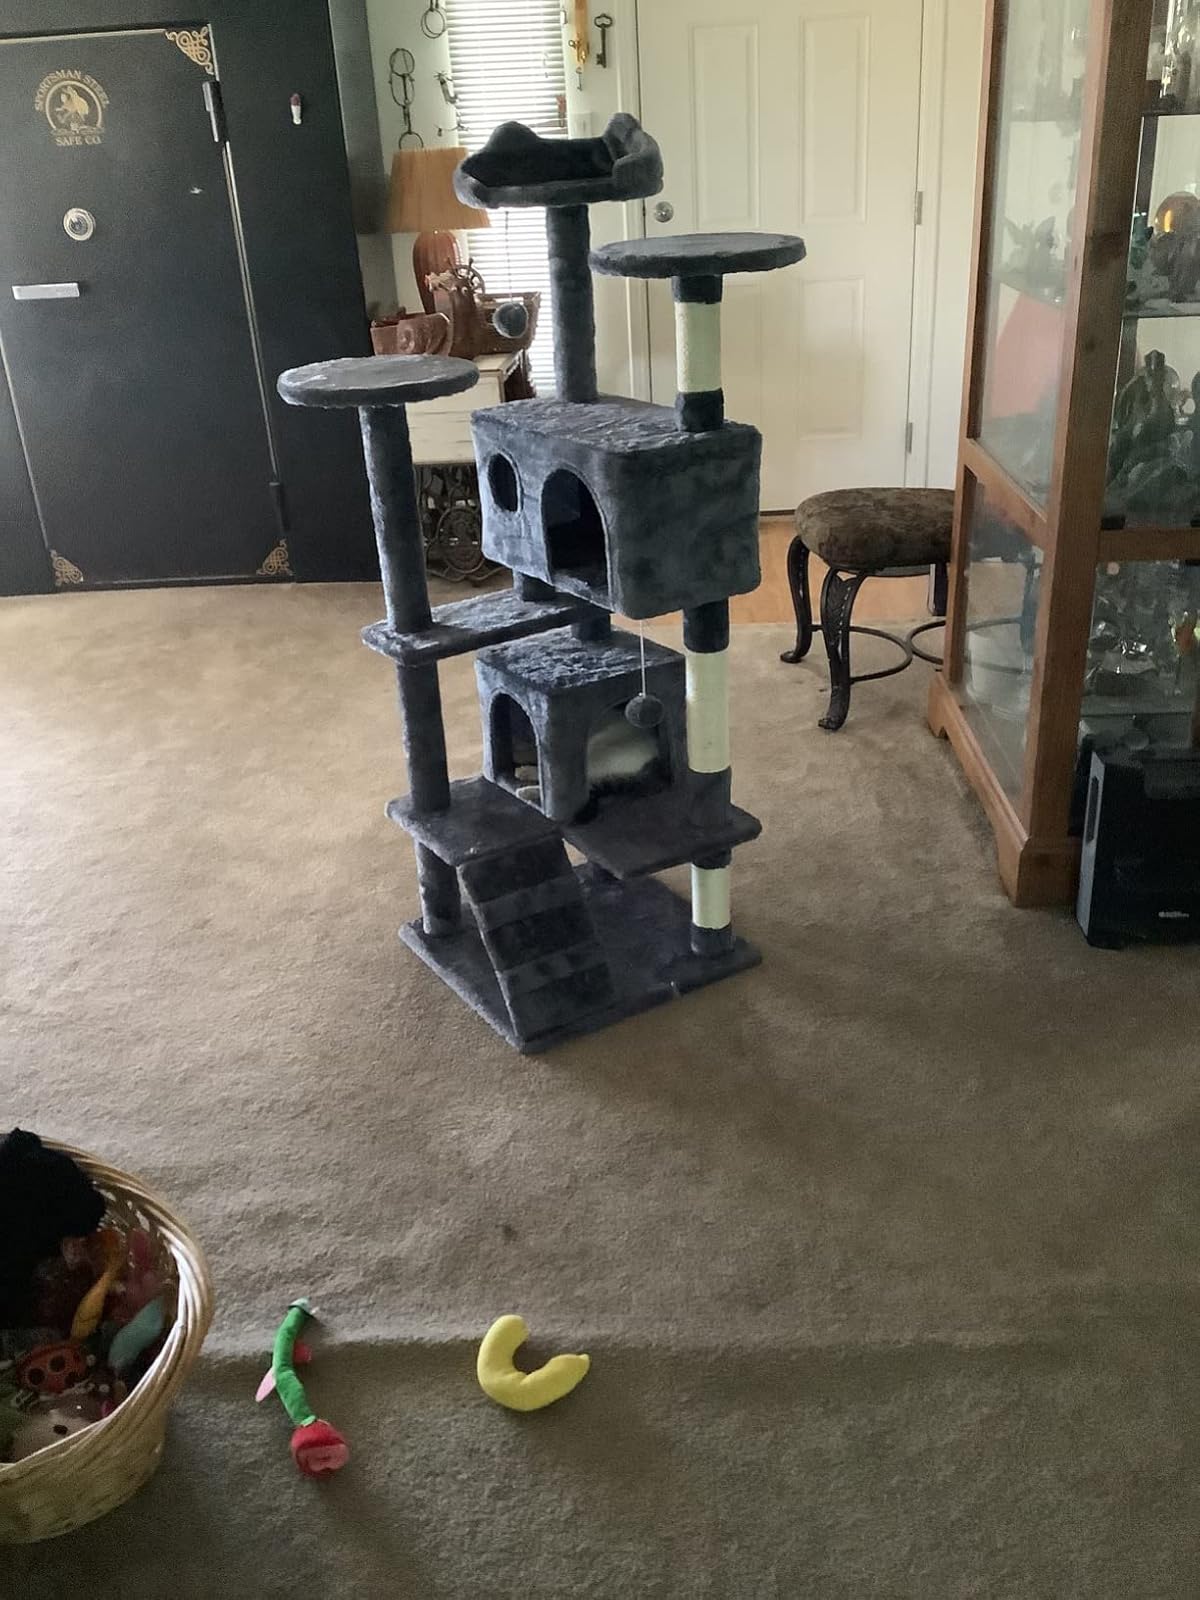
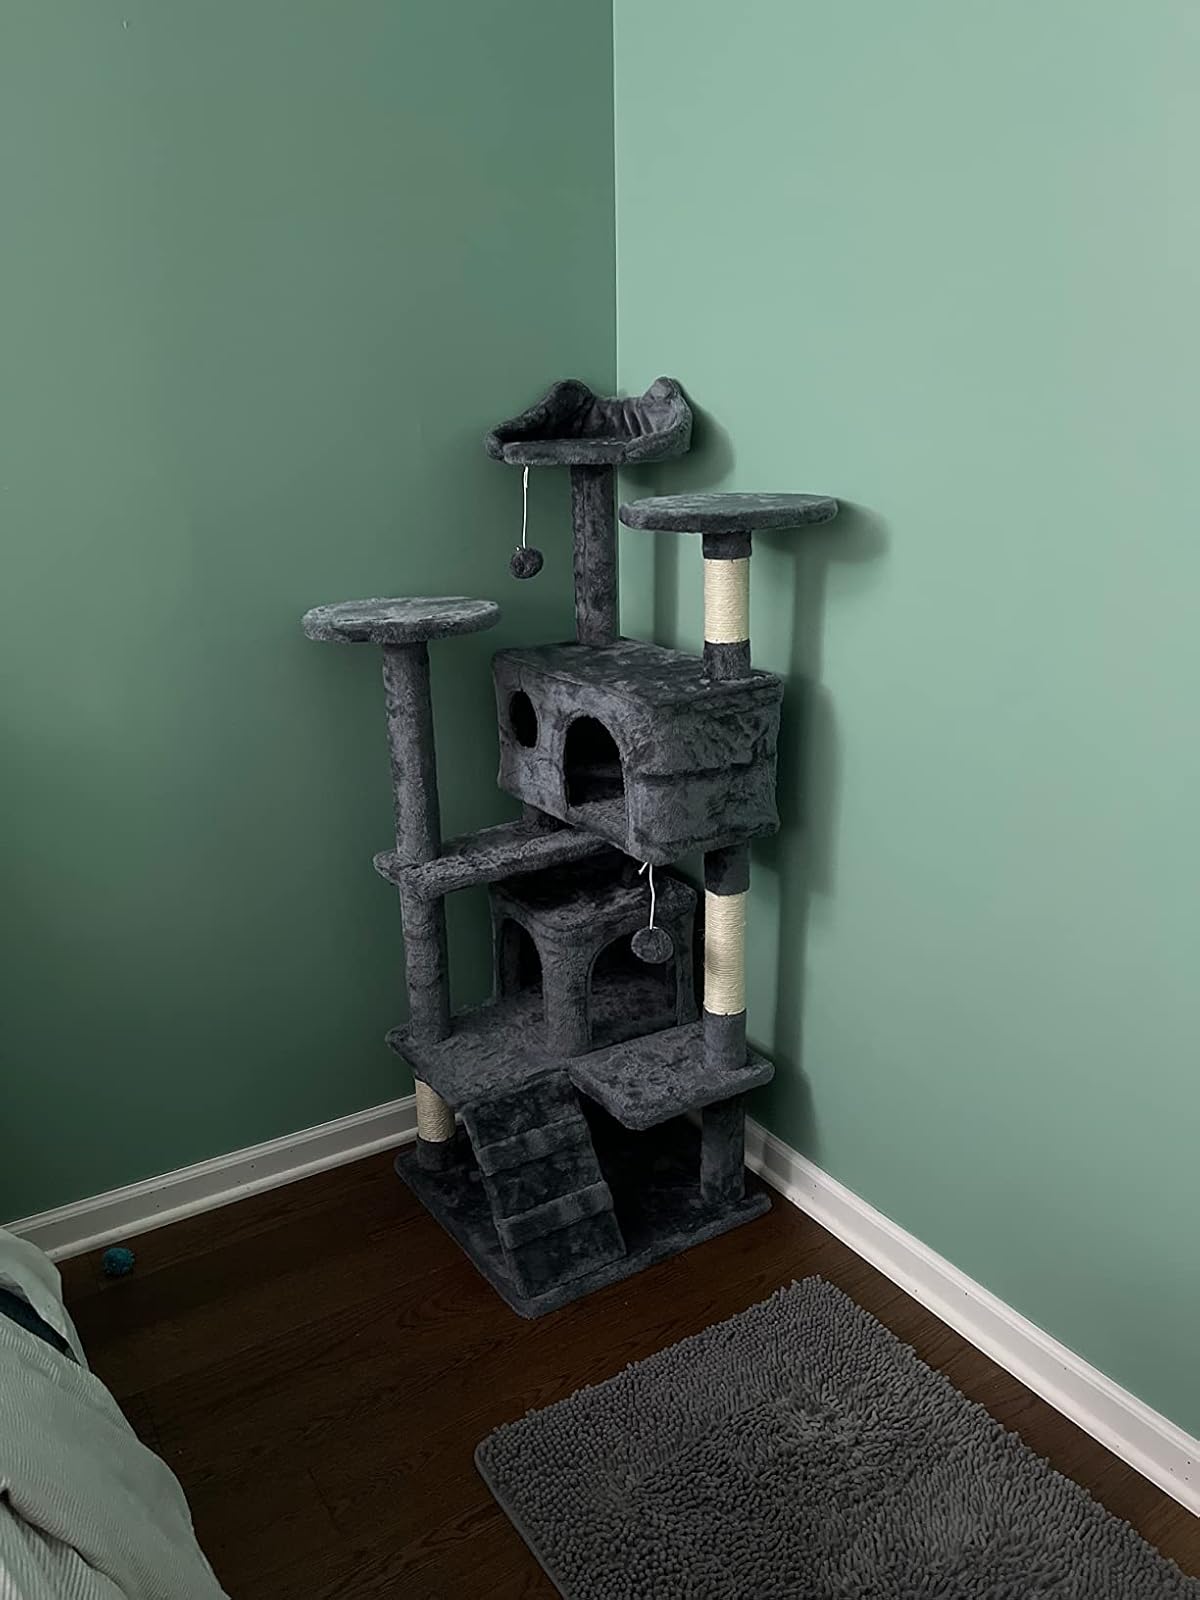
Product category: items_cat tree
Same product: yes